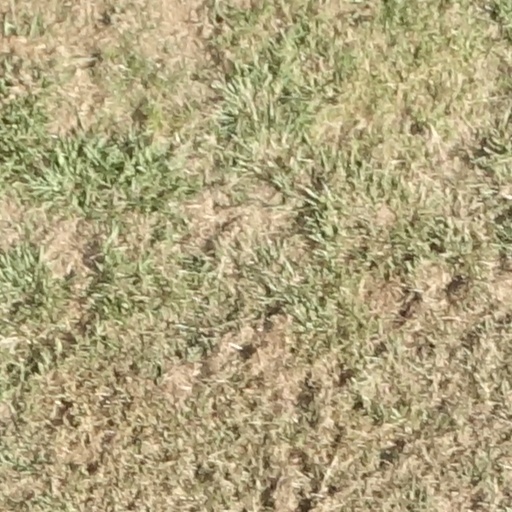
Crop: sorghum